Vic Morrow

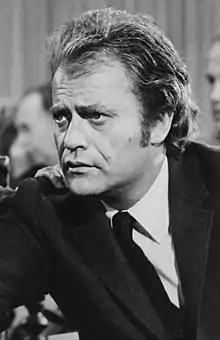
Morrow in 1971

Vic Morrow (born Victor Morozoff; February 14, 1929 – July 23, 1982) was an American actor. He came to prominence as one of the leads of the ABC drama series "Combat!" (1962–1967), which earned him an Emmy nomination for Outstanding Continued Performance by an Actor in a Series. Active on screen for over three decades, his film roles include "Blackboard Jungle" (1955), "King Creole" (1958), "God's Little Acre" (1958), "Dirty Mary, Crazy Larry" (1974), and "The Bad News Bears" (1976). Morrow continued acting up to his death during filming of "" (1983) when he and two child actors were killed in a helicopter crash on set.